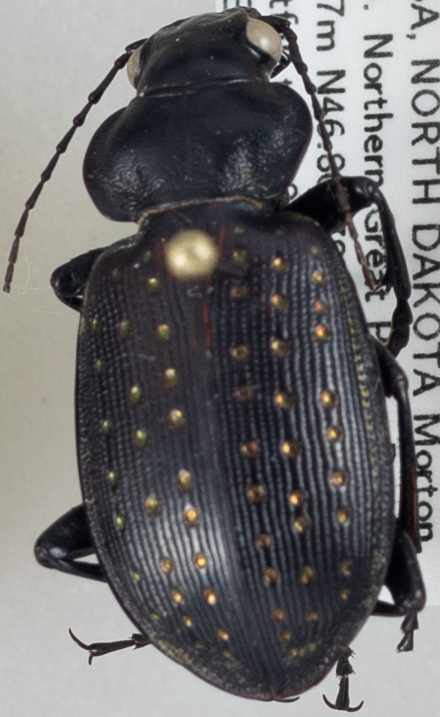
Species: Calosoma calidum
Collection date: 2020-06-23
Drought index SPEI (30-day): -2.09
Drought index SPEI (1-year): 0.54
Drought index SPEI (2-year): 1.28